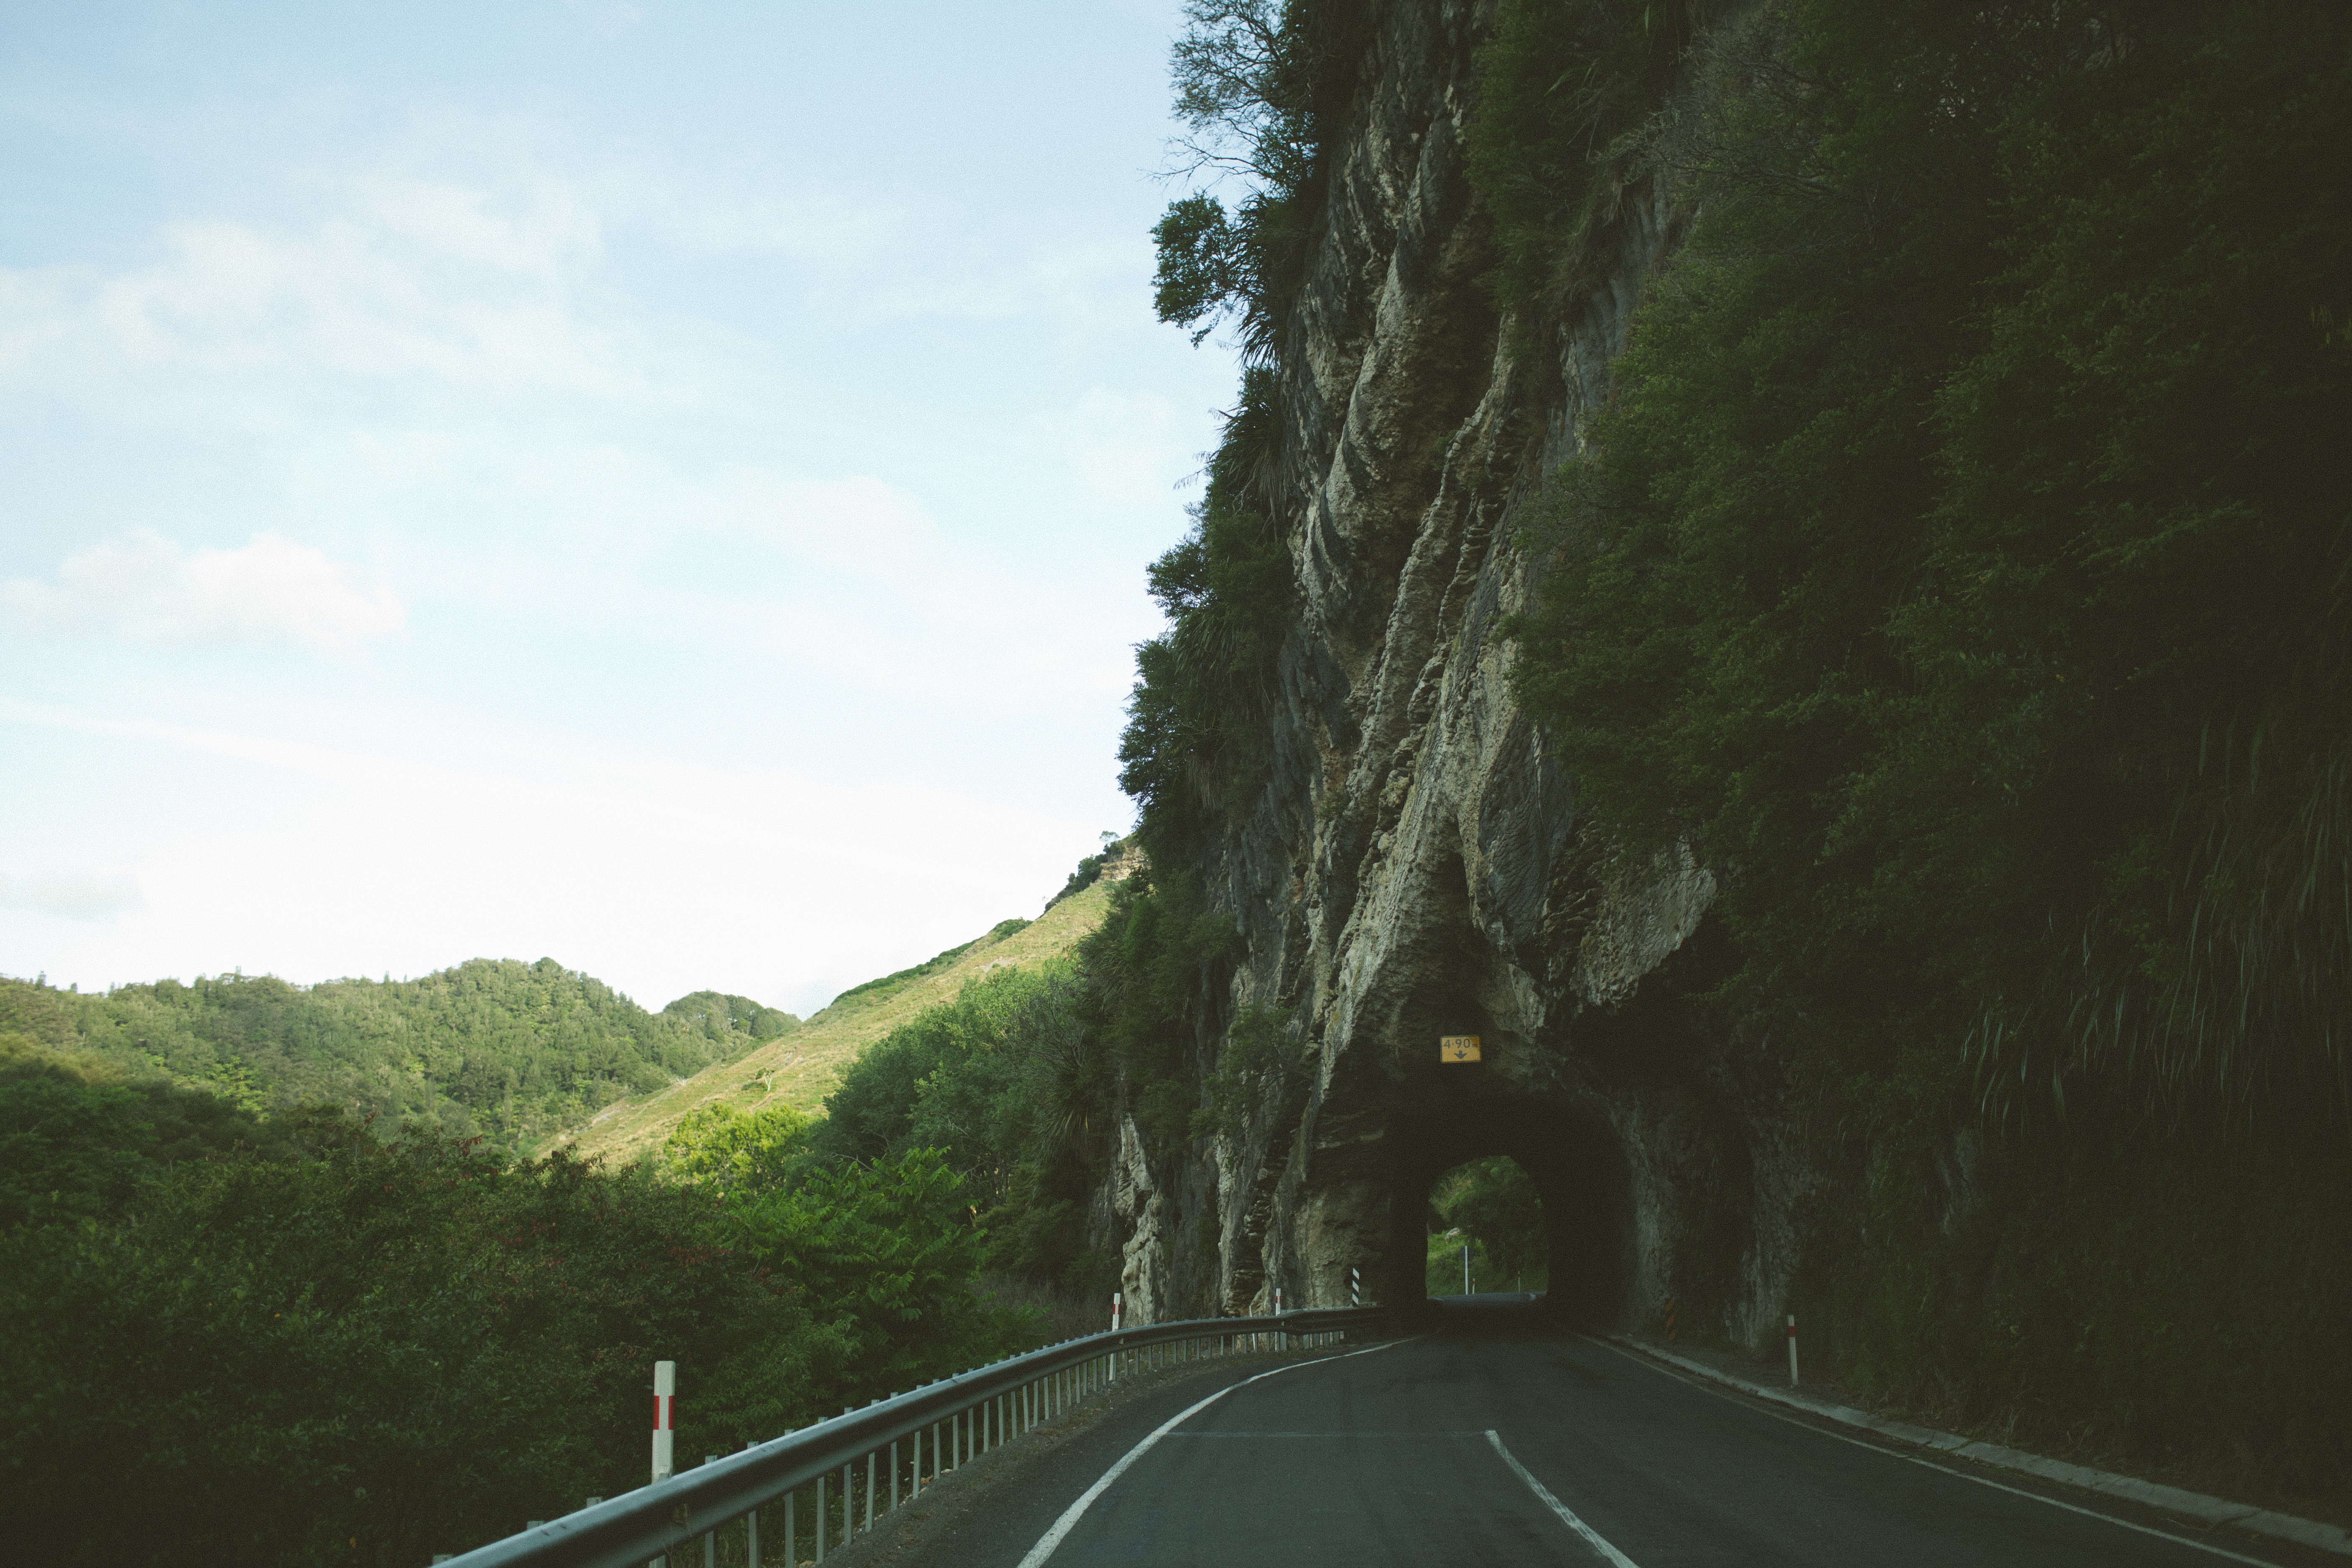
mountain, road, highway, tunnel, waterway, road trip, infrastructure, atmospheric phenomenon